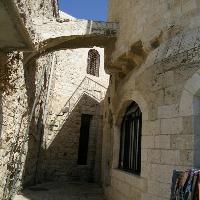
Weather: sun or clear